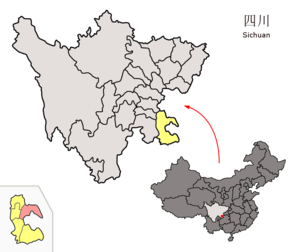
Le xian de Hejiang est un district administratif de la province du Sichuan en Chine, situé au confluent du Yangtsé et de la Chishui. Il est placé sous la juridiction de la ville-préfecture de Luzhou.